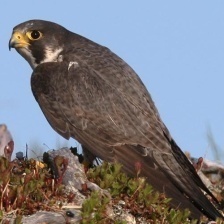
Species: PEREGRINE FALCON
Scientific name: FALCO PEREGRINUS